Pre-Socratic philosophy

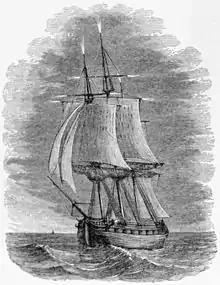
St. Elmo's fire (luminous plasma created by a corona discharge from a rod-like object) in a ship. Xenophanes' contemporaries attributed this phenomenon to the deity Dioscuri. Xenophanes argued that the observed illumination is due to small clouds influenced by special circumstances relating to stars—an example of naturalism and reductionism.

Xenophanes was born in Colophon, an Ionian town near Miletus. He was a well-traveled poet whose primary interests were theology and epistemology. Concerning theology, he pointed out that we did not know whether there was one god or many gods, or in such case whether there was a hierarchy among them. To critique the anthropomorphic representation of the gods by his contemporary Greeks, he pointed out that different nations depicted their gods as looking like themselves. He famously said that if oxen, horses, or lions could draw, they would draw their gods as oxen, horses, or lions. This critique was not limited to the looks of gods but also their behaviour. Greek mythology, mostly shaped by the poets Homer and Hesiod, attributed moral failures such as jealousy and adultery to the gods. Xenophanes opposed this. He thought gods must be morally superior to humans. Xenophanes, however, never claimed the gods were omnipotent, omnibenevolent, or omniscient. Xenophanes also offered naturalistic explanations for phenomena such as the sun, the rainbow and St. Elmo's fire. Traditionally these were attributed to divine intervention but according to Xenophanes they were actually effects of clouds. These explanations of Xenophanes indicate empiricism in his thought and might constitute a kind of proto-scientism. Scholars have overlooked his cosmology and naturalism since Aristotle (maybe due to Xenophanes' lack of teleology) until recently but current literature suggests otherwise. Concerning epistemology, Xenophanes questioned the validity of human knowledge. Humans usually tend to assert their beliefs are real and represent truth. While Xenophanes was a pessimist about the capability of humans to reach knowledge, he also believed in gradual progress through critical thinking. Xenophanes tried to find naturalistic explanations for meteorological and cosmological phenomena.